Military parades in North Korea

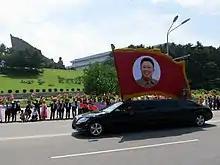
After the death of Kim Jong Il in 2011, every march past at North Korean military parades from 2012 to 2018 would have a black limousine carrying a red flag with Kim Jong Il's portrait following behind a black limousine carrying a red flag with his father Kim Il Sung's portrait.

2012 marked the 70th anniversary of the birth of Kim Jong Il. It was the first one of its nature held as the holiday was only elevated to the status of a national holiday following the death and state funeral of Kim Jong Il. It was the first parade during which Kim Jong Un attended in the position of Supreme Leader of North Korea, and was held at the forecourt of the Kumsusan Palace of the Sun.